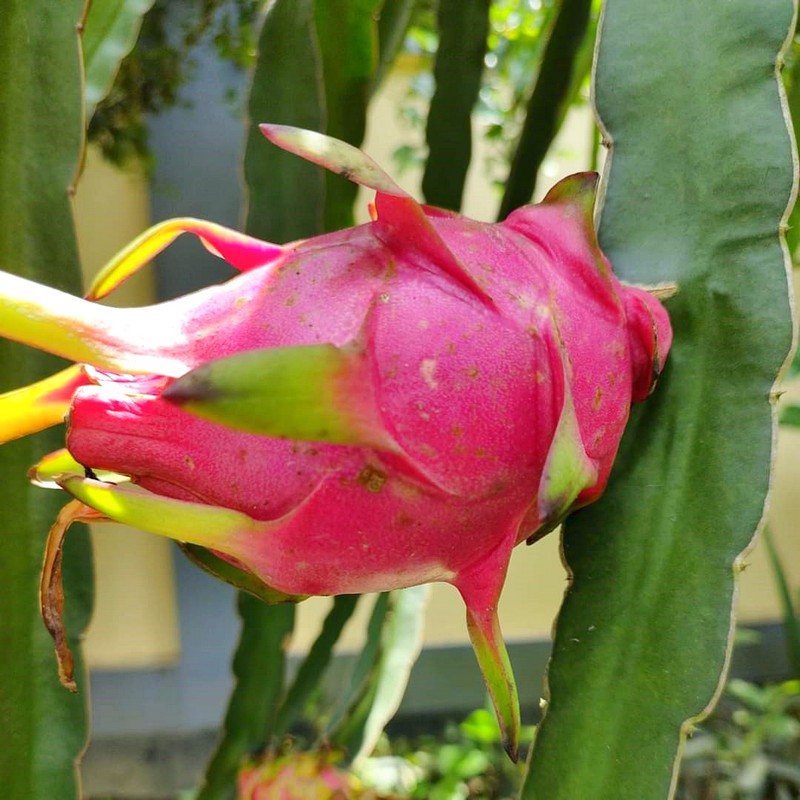
Label: Fresh Dragon Fruit